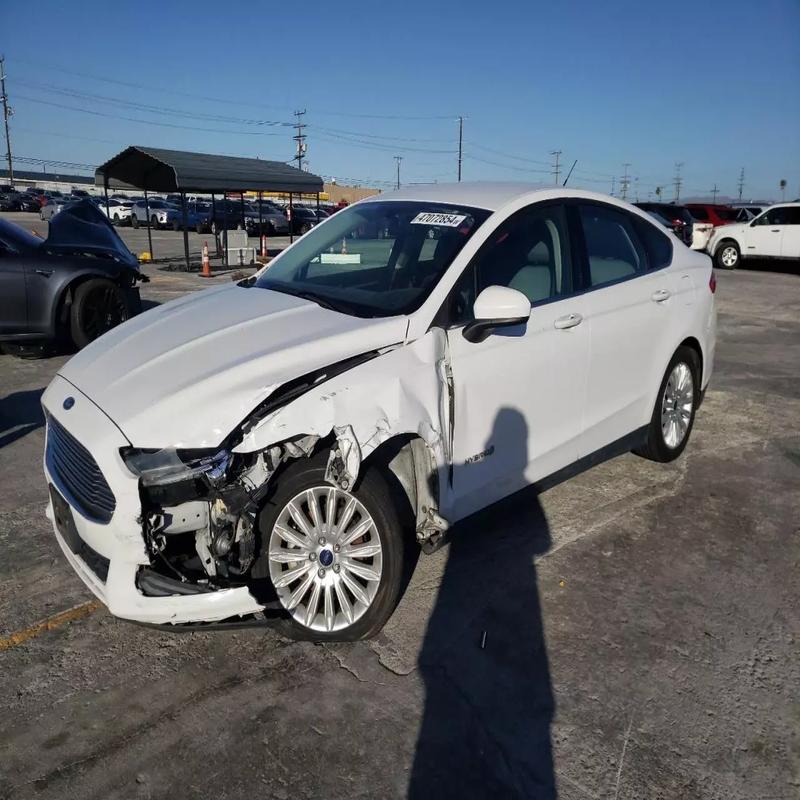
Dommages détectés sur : pare-choc avant, feu avant gauche, capot, aile avant gauche, porte avant gauche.
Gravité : majeur